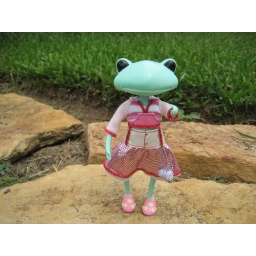
I look pretty cute in pink don't I